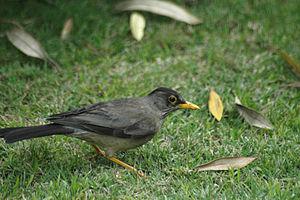
Le Merle austral est une espèce de passereaux appartenant à la famille des Turdidae.